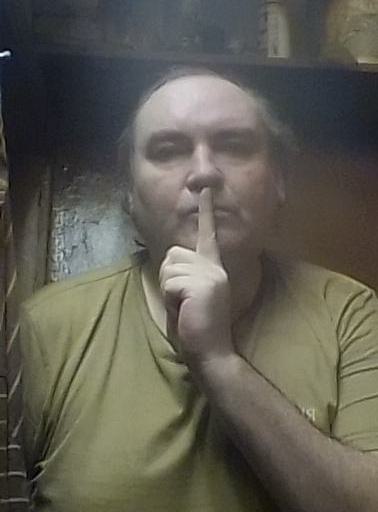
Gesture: mute